Castaing machine

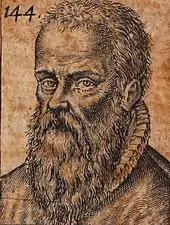
Aubin Olivier introduced the coinage press to France.

Prior to the introduction of milled coinage, hammered coinage, which resulted in a relatively crude product of irregular shape and size, predominated in European mints. In , an Augsburg goldsmith named Max Schwab created a new technique for striking coins, which included the use of rolling mills, presses to cut the coinage blanks and the coinage press. After learning about the invention via the French ambassador, King Henry II dispatched the Comptroller of Finance Guillaume de Marillac and François Guilhem, Master of the Mint in Lyon, to observe the machinery. Schwab's press was turned with a weighted wooden handle, which exerted even pressure across the coinage blank, creating a sharper and more precise strike than hammering. De Marillac requested that Anne de Montmorency send him an engineer capable of creating a similar machine; he sent the engineer Aubin Olivier. Olivier viewed the machine, and introduced his own version to France, to which he later added a segmented collar. This allowed for the expanding metal to fill the collar, creating reeding, designs or edge lettering at the same time as the obverse and reverse images were struck onto the coin. The segments of the collar were then removed, and the coin ejected. Such lettering was used to aid in detecting coins which were debased by clipping metal from their edges, a problem frequently encountered in hammered coinage. Olivier's method of striking coins was considered costly relative to the previously utilised method, as the upper coinage die often came into contact with the collar on its downward descent, causing expensive damage. Milled coinage was thus abandoned in 1585 in favour of hammering.